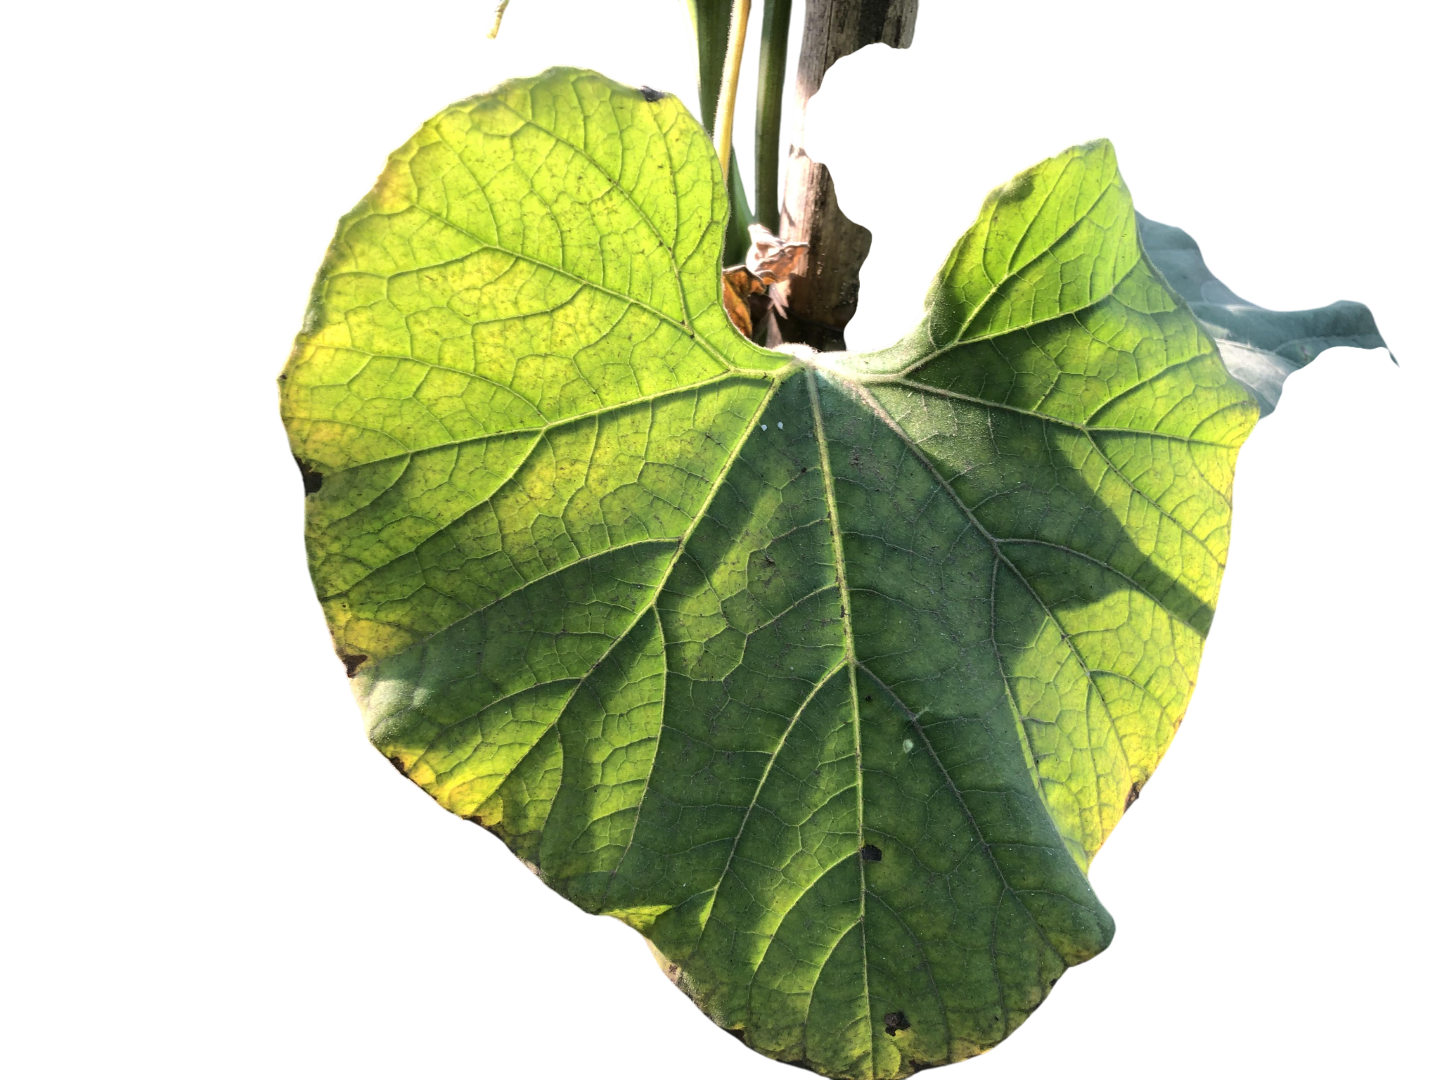
Crop: Bottle Gourd
Label: Early_Alternaria_Leaf_Blight